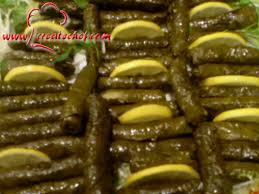
Yemek: yaprak_sarma